Pyramid of Neferefre

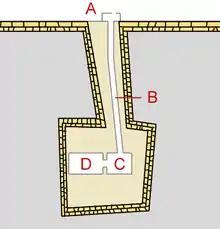
Layout of the pyramid structure

The pyramid substructure was accessed from slightly above ground level on the middle of the pyramid's north side. A descending corridor, deflected slightly to the south-east, led to the funerary apartments. The corridor was reinforced with red granite near its terminus, and guarded by a red granite portcullis. In the middle of the corridor was a further security measure in the form of a massive red granite interlocking "jaw[-like]" barrier. A barrier of this type has not been verified in any other building, but appears to have been included due to the lack of protection for the tomb from above. The corridor terminates at an antechamber, with a burial chamber lying further to the west. The rooms are oriented along the east-west axis and each apartment was originally covered by a gabled fine white limestone ceiling. These have been severely damaged by stone thieves quarrying inside the pyramid who had easy access to the chambers from the roof terrace where they dug a ditch and set up a workshop. The pyramid was likely plundered in the First Intermediate Period, and then periodically mined for stone from the New Kingdom through to the nineteenth century.